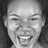
Emotion: happy